Dennis Bermudez

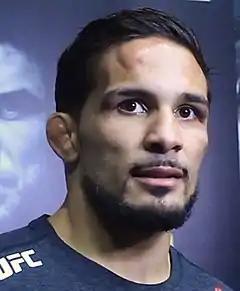
Dennis Bermudez's last fight at UFC Fight Night 143 post fight interview in New York, United States - Jan 19, 2019

In 2011, Bermudez signed with the Ultimate Fighting Championship to compete in . In the first episode, Bermudez fought reigning King of the Cage bantamweight champion, Jimmie Rivera, to gain entry into the "Ultimate Fighter" house. After being rocked in the first round, Bermudez defeated Rivera in the second round via TKO.